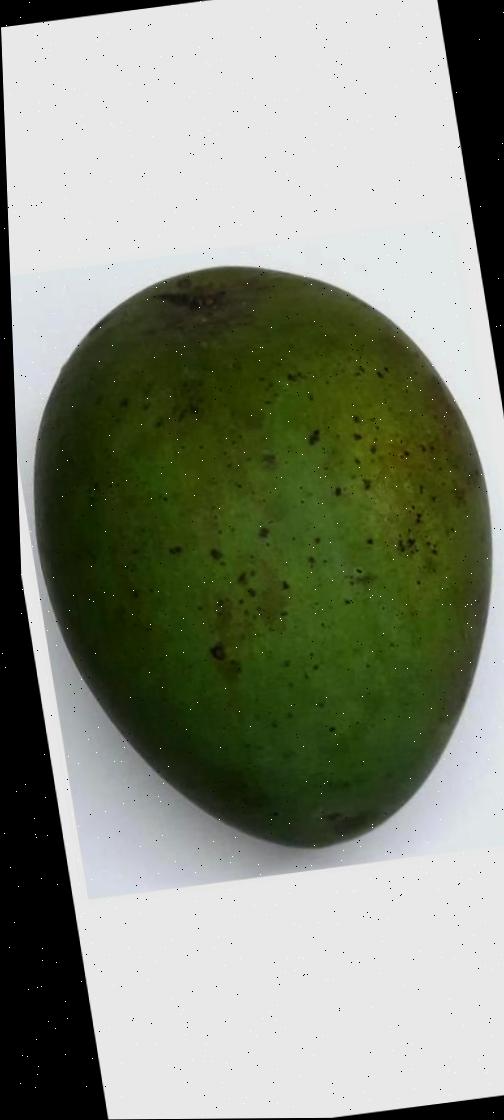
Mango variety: Harivanga